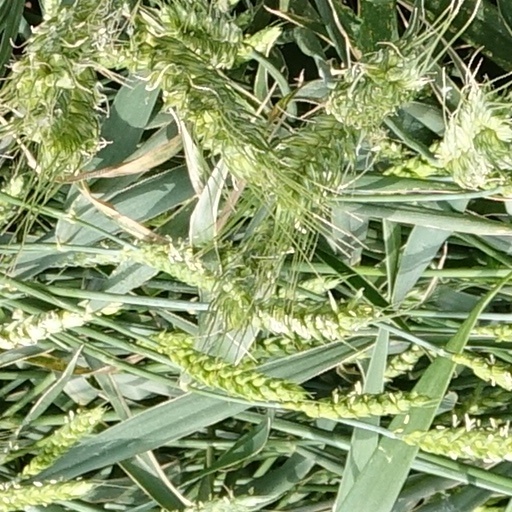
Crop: wheat